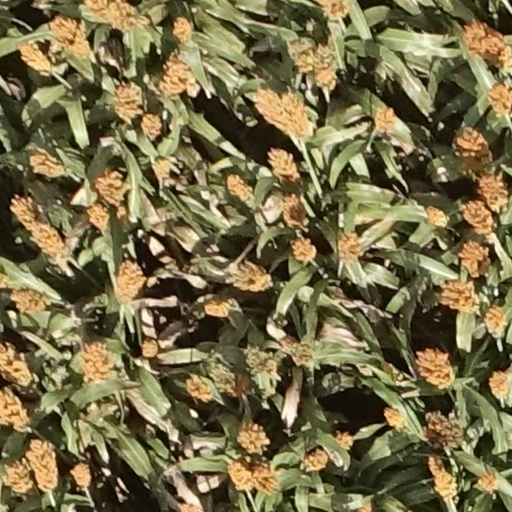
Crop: sorghum